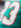
Number: 3